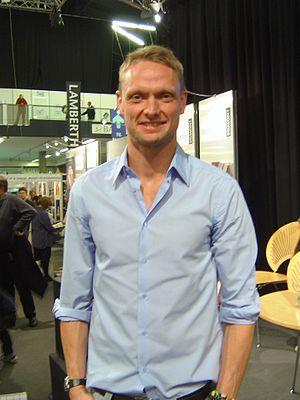
Kenneth Carlsen, né le 17 avril 1973 à Copenhague, est un joueur de tennis danois, professionnel entre 1992 et 2007. Il compte trois victoires ATP à son palmarès.